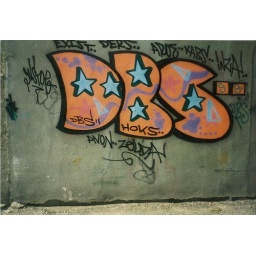
DBS by Hoks 1999, little back street car park at the bottom of Gloucester road